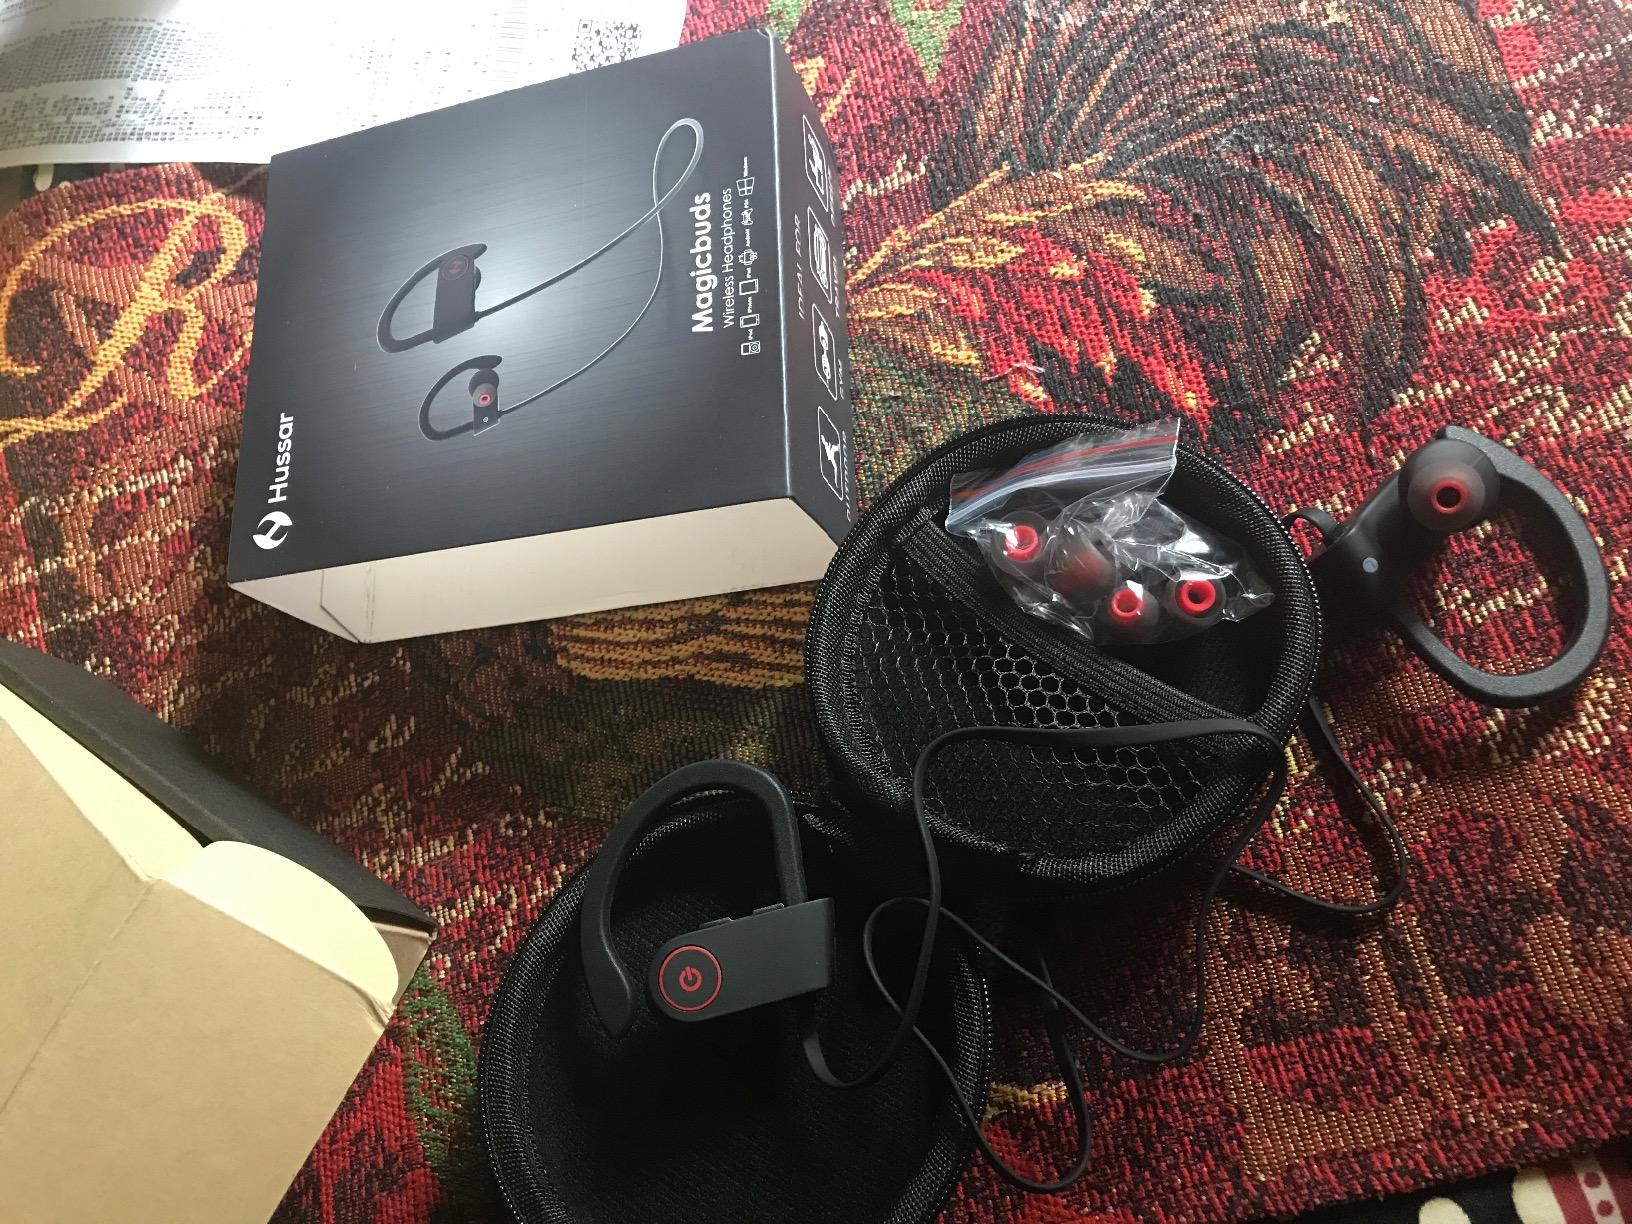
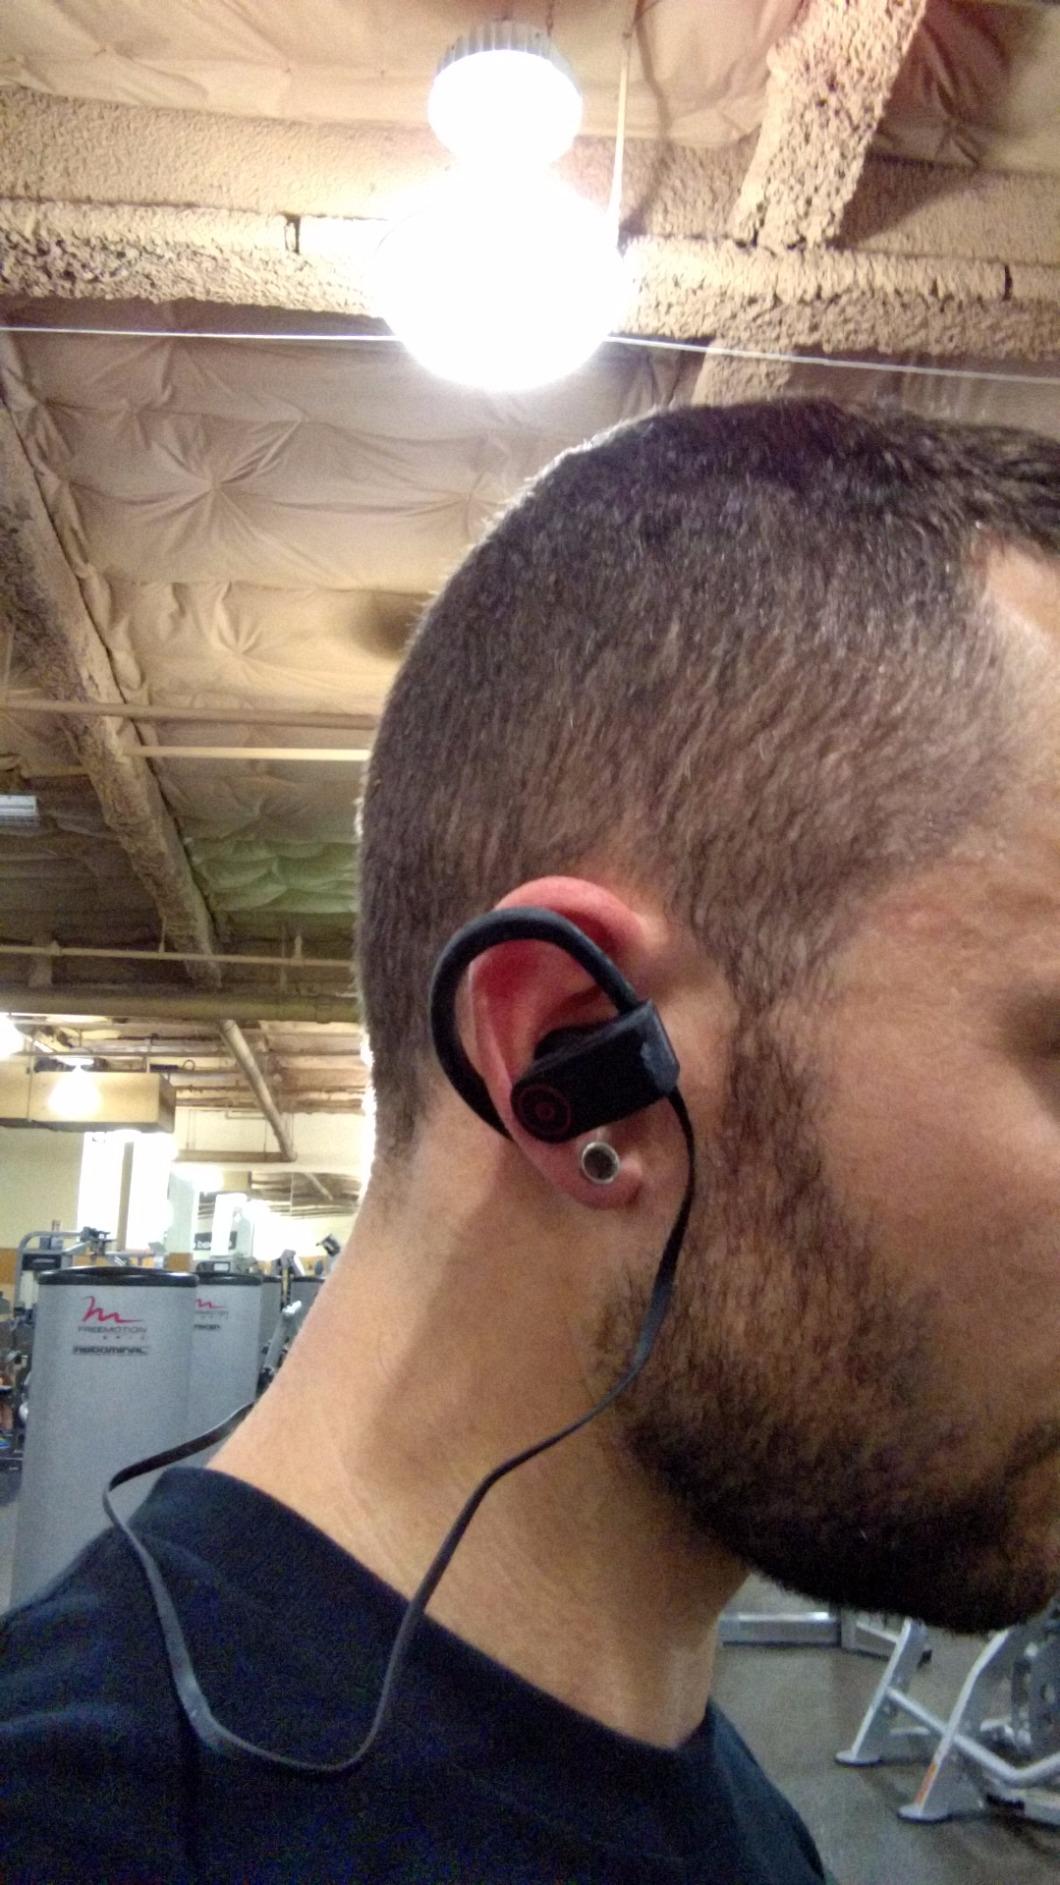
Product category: headphones
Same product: yes